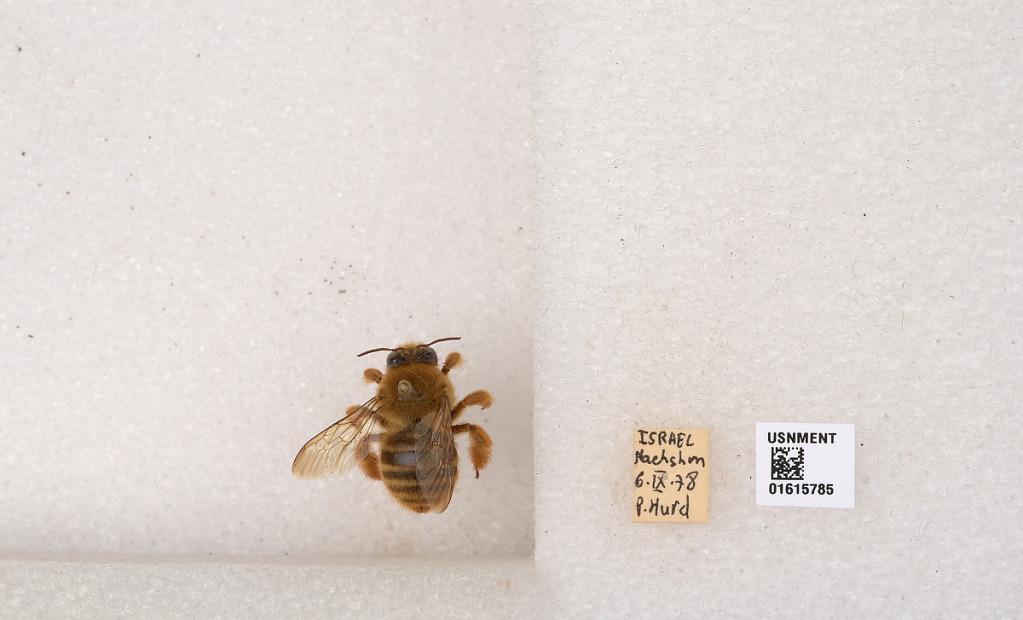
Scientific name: Xylocopa (Proxylocopa) rufa Friese
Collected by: P. Hurd
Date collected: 1978-9-6
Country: Israel
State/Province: Israel
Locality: Nachshon